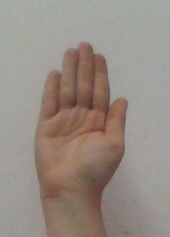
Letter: seen